Wave (audience)

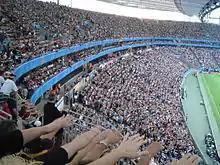
Crowd wave at the 2005 FIFA Confederations Cup

The wave (also Mexican wave outside North America) is a type of metachronal rhythm achieved in a packed stadium or other large seated venue, when successive groups of spectators briefly stand and raise their arms. Immediately upon stretching to full height, the spectator returns to the usual seated position.